Battle of San Patricio

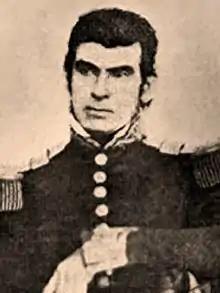
General José de Urrea

Urrea reached Matamoros on January 31. A committed federalist, he soon convinced other federalists in the area that the Texians' ultimate goal was secession, and their attempt to spark a federalist revolt in Matamoros was just a method of diverting attention from themselves. Urrea's force crossed into Texas on February 18. Meanwhile, Mexican double agents continued to assure Johnson and Grant that they would be able to take Matamoros easily. Despite hearing rumors that the Mexican army was approaching, Grant and Johnson chose to take their men south of the Nueces River, into territory belonging to the state of Tamaulipas, to search for horses to buy, steal, or otherwise gather. About February 21, Johnson and part of the group began driving about 100 horses back into Texas. The rest of the men remained with Grant, ostensibly to look for more horses. In actuality, he was attempting to rendezvous with his allies near Matamoros to determine whether federalists were still willing to rise up against the Mexican army.